Tereza Mihalíková

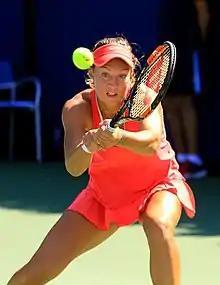
Mihalíková as a junior at the 2015 US Open.

In 2014, Mihalíková reached the final of the girls' doubles tournament at the US Open, partnering with Vera Lapko.